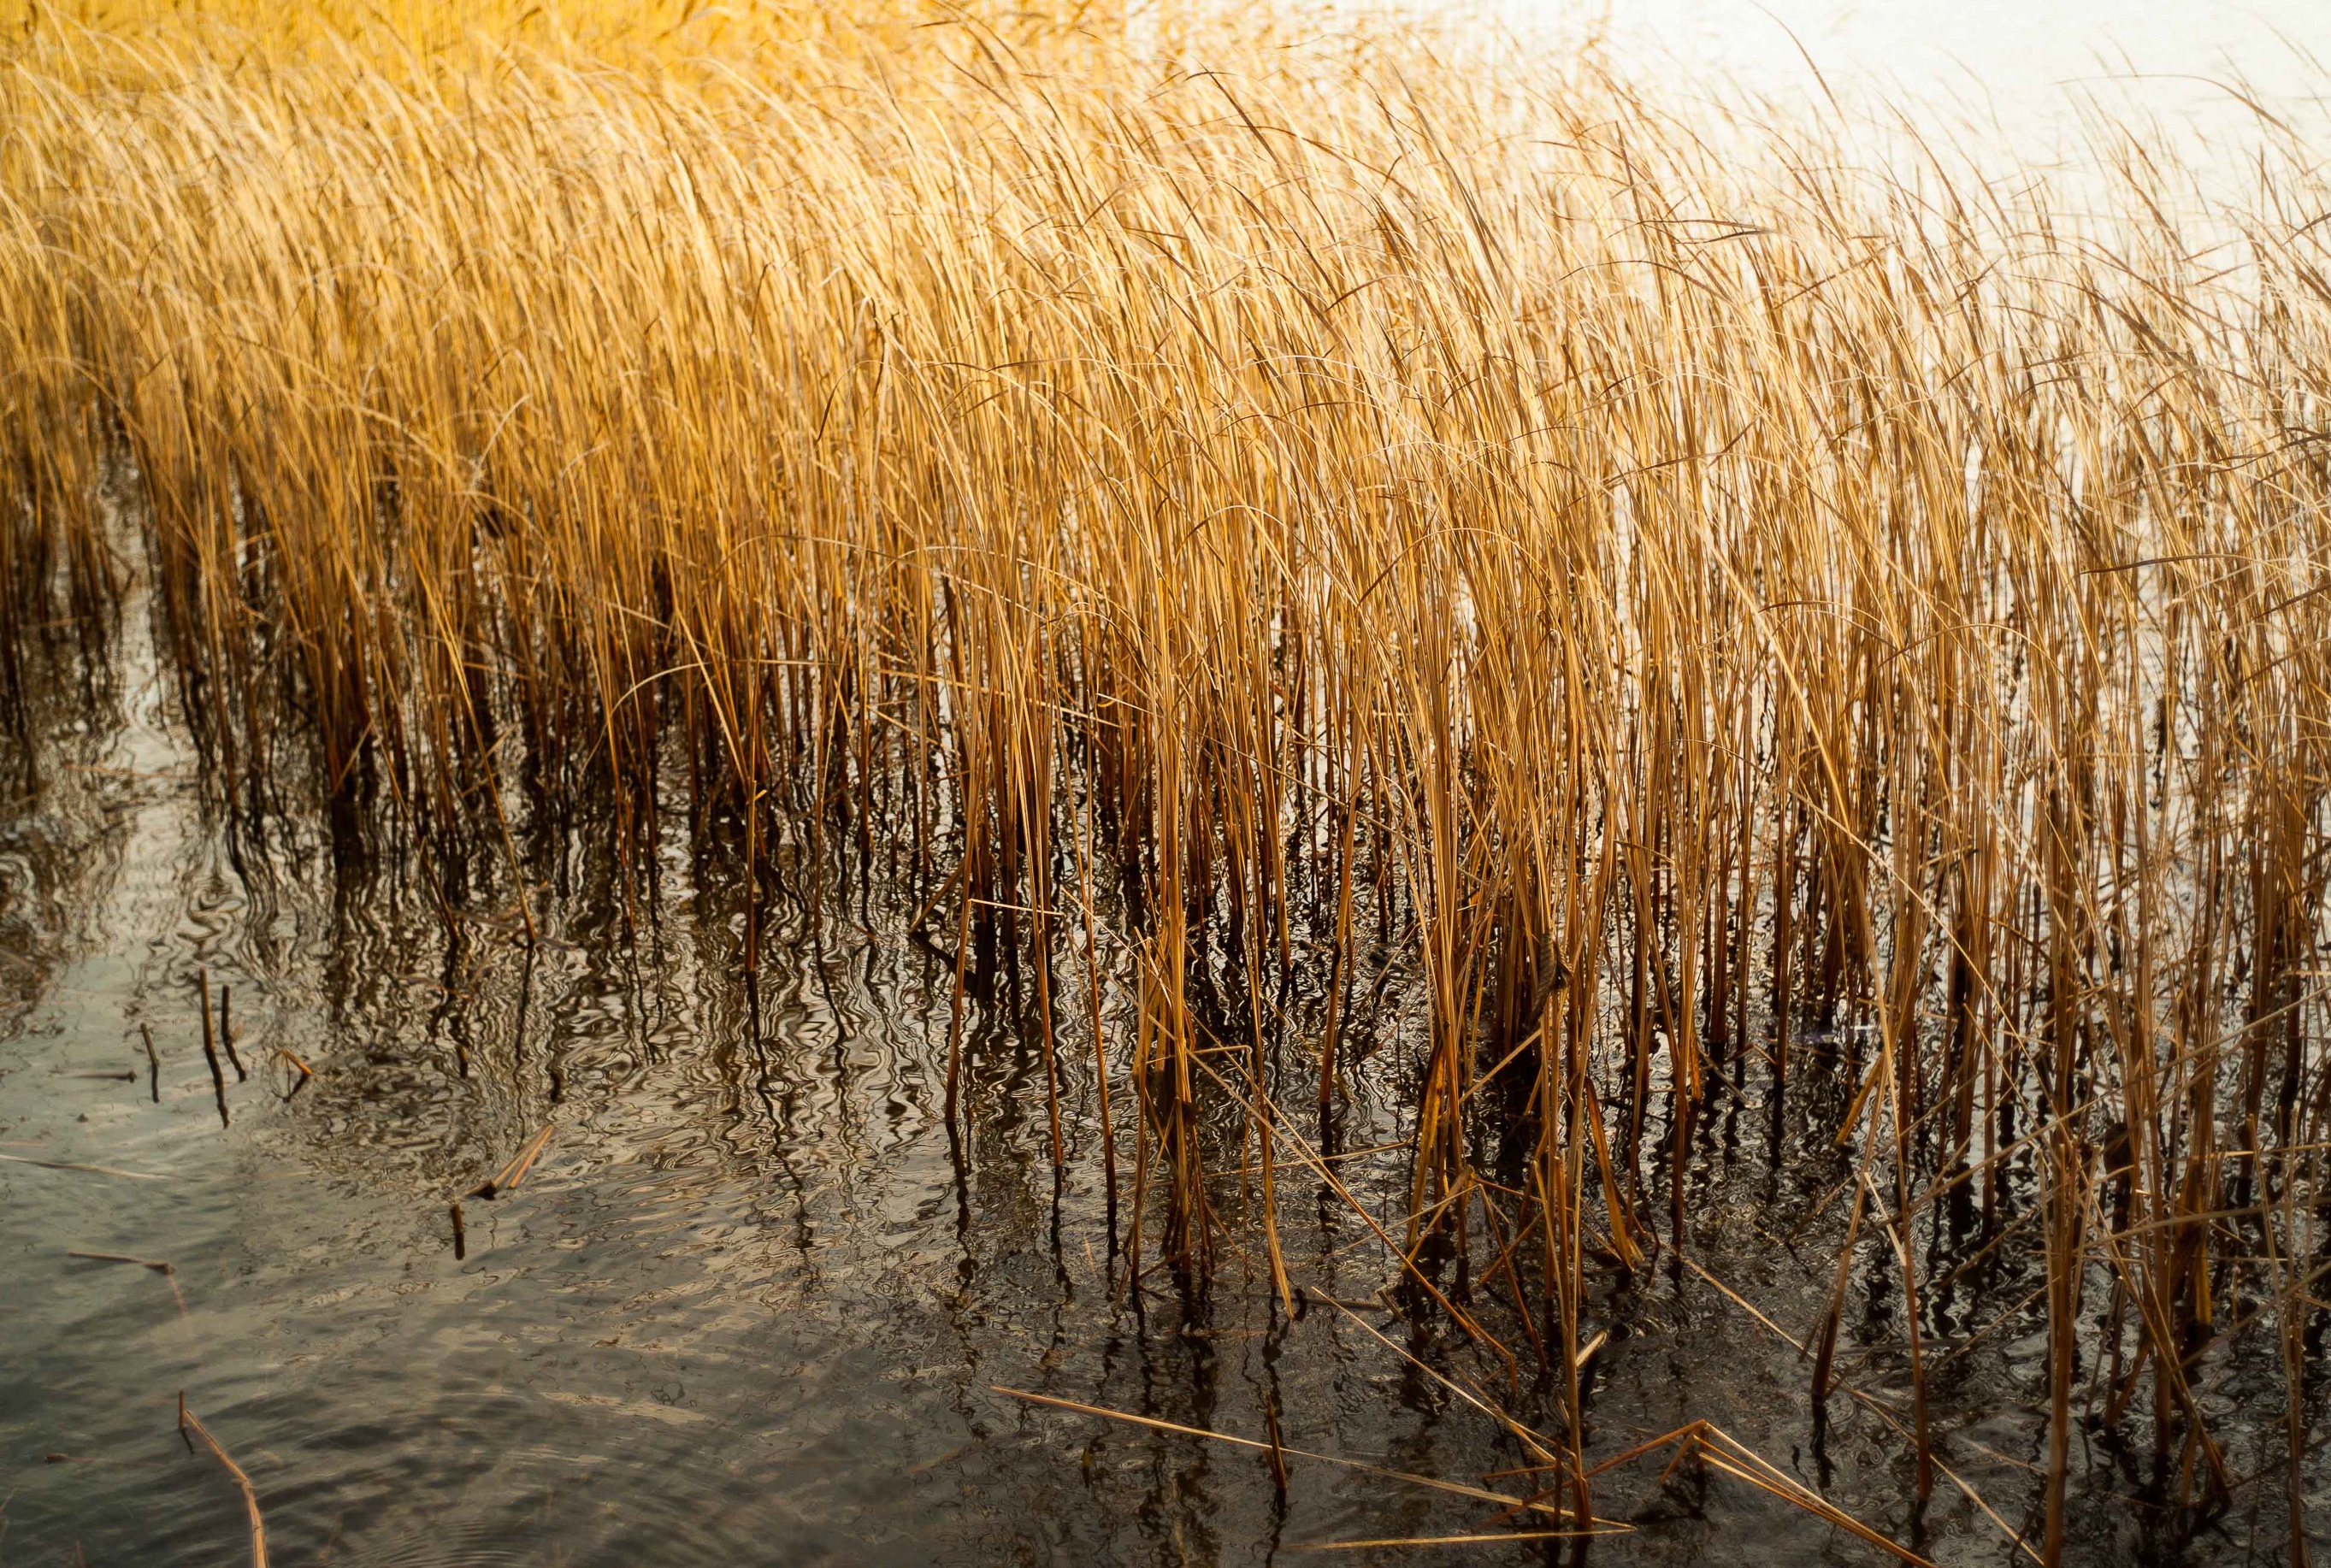
water, nature, grass, plant, field, wheat, prairie, sunlight, pond, food, crop, agriculture, flowering plant, grass family, land plant, phragmites